Scraesdon Fort

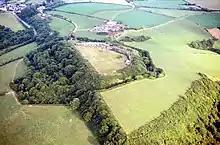
Aerial view

Scraesdon Fort was designed in 1859 by Captain (later Maj General) William Crossman, and was built by F Roach and Company, Plymouth.